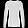
Label: Pullover